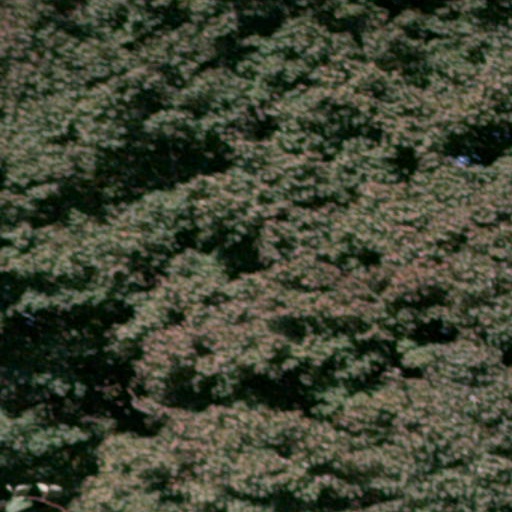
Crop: cassava